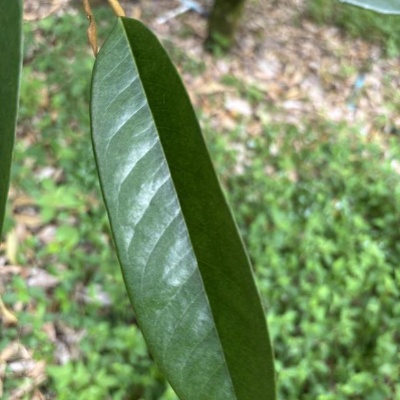
Label: Leaf_Healthy